UC Irvine Anteaters

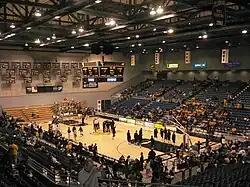
Basketball court of the Bren Events Center before a game

During the early years when the UC Irvine Anteater men's golf team participated at the Division II level, the teams were highly successful for five consecutive years from 1973 through 1977. Coach Jerry Hulbert formed teams consisting of local southern California players. The teams played in the NCAA Division II team national championship for each of these five years, including winning the national team championship in 1975. Anteater team member Jerry Wisz also won the individual national championship that year. At these national championships, the teams finished fourth in 1973, second in 1974, second in 1976, and thirteenth in 1977. Seven players from the 1972 through 1976 teams earned All-American honors awarded by the Golf Coaches Association of America, with two of these players awarded for two consecutive years. After reaching the Division I level, the Anteater teams have played in the NCAA National Regionals fourteen times, including reaching the national championship three of those seasons. In coach Paul Smolinski's quite successful twenty-three years as head coach, his teams have played in twelve NCAA regionals, and two NCAA national championships (2001 & 2008). Arguably his best player John Chin, who along with the above-mentioned Jerry Wisz have been the two best players in the entire school history, earned NCAA Division I All-American honors in 2010. John has played as a member of the PGA Tour and what is currently named the Korn Ferry Tour.